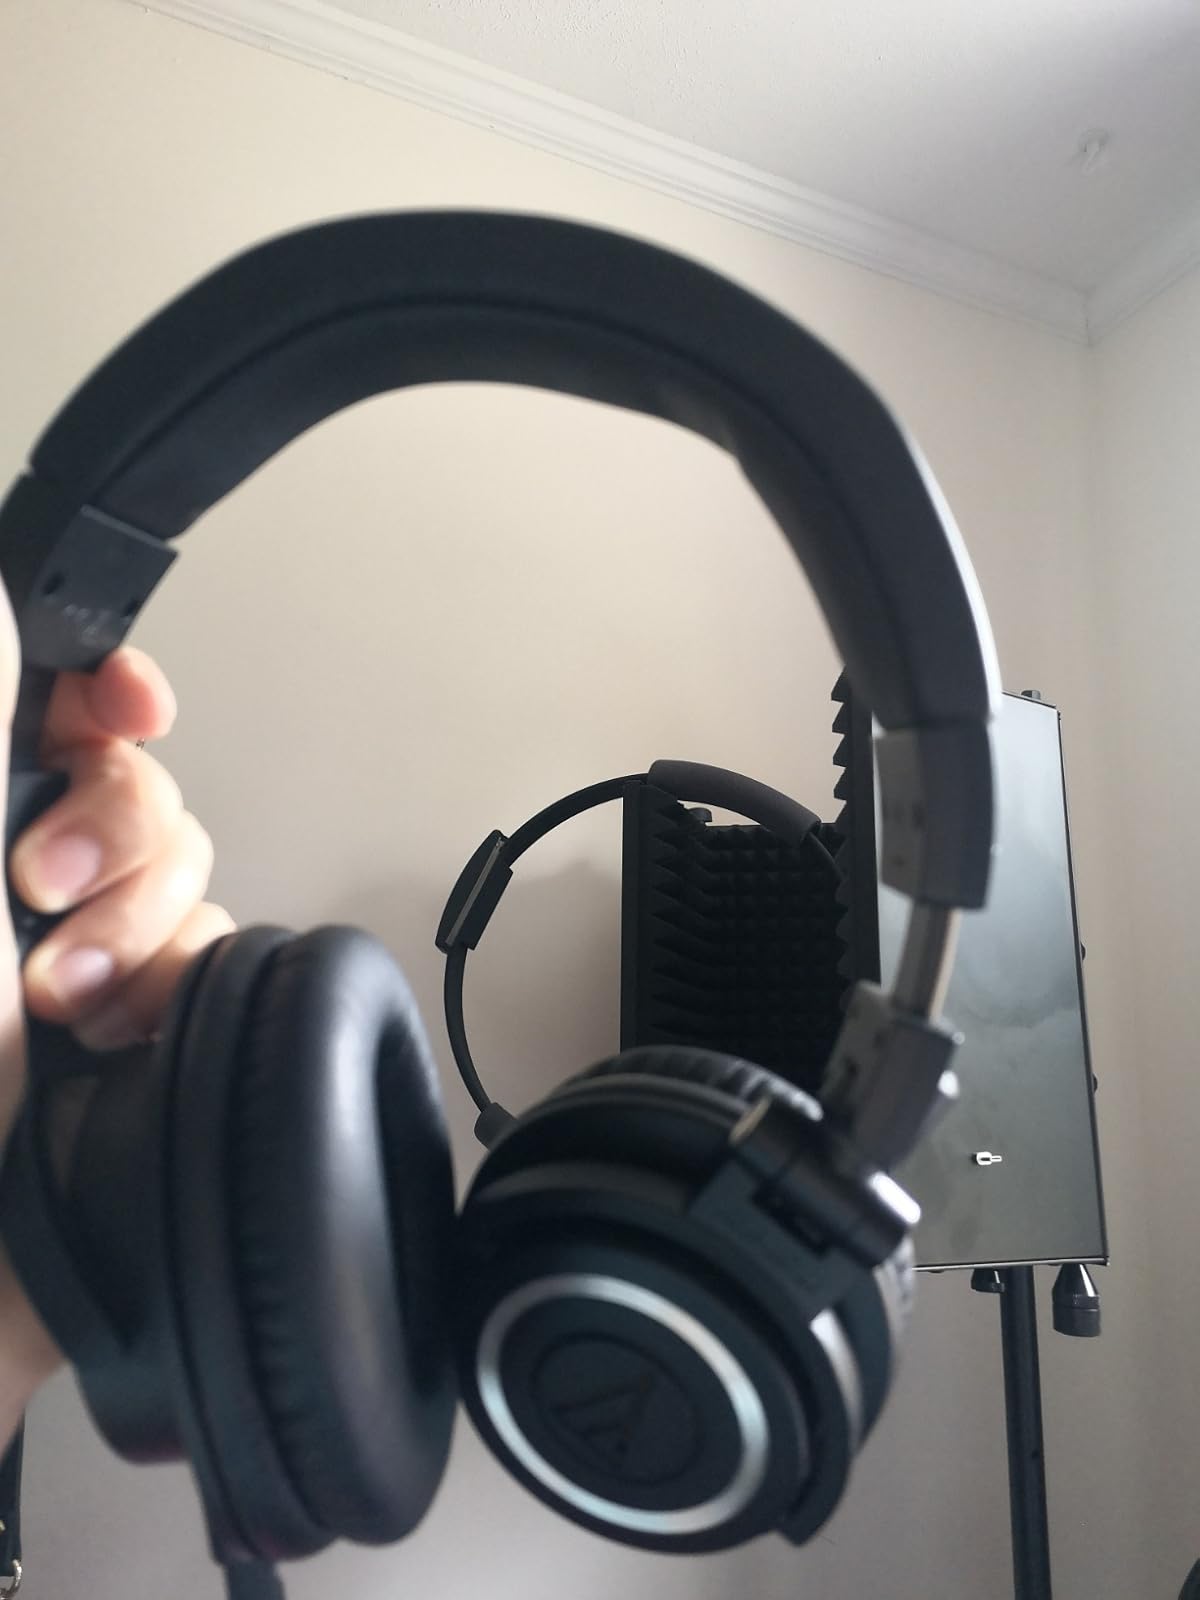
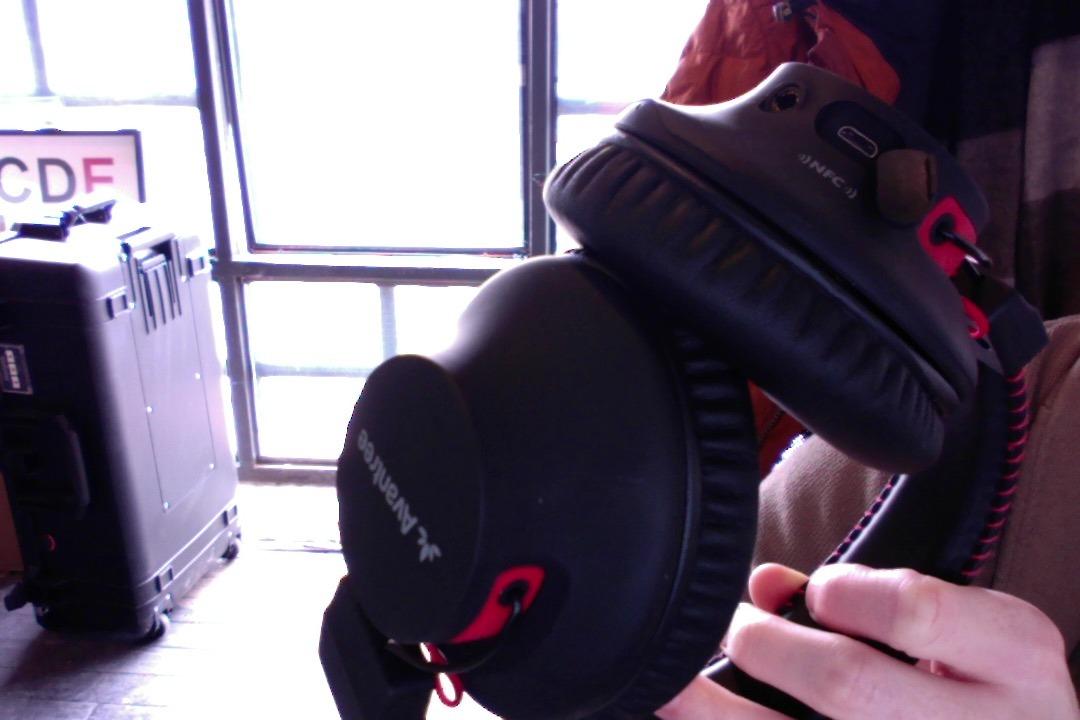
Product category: headphones
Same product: no